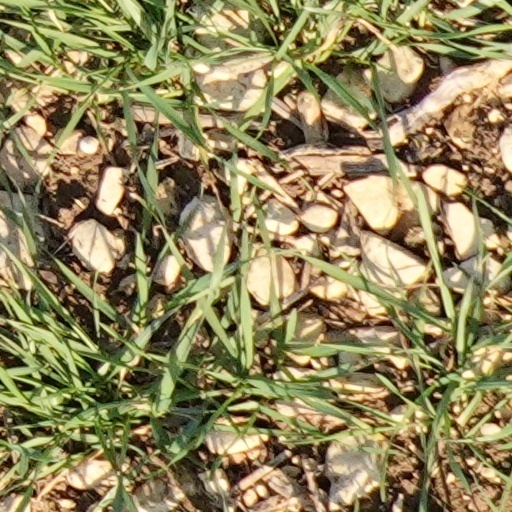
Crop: wheat